Mining in Mongolia

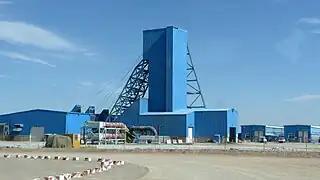
Shaft #1 at Oyu Tolgoi copper mine in Ömnögovi Province

Erdenet Mining Corporation is a joint venture between the governments of Mongolia and Russia and was established in 1976. Erdenet was accounted for 14% of Mongolia's gross domestic product (GDP). While the mine has been exporting copper concentrate since production began, there are plans to create industry within the country to manufacture finished products (such as copper wire) from concentrate from the mine.